Organolithium reagent

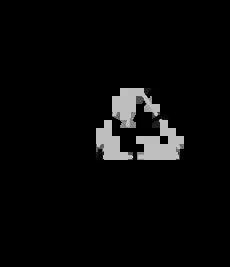
A "sec"-butyllithium aggregate in which each of the four "sec"-butyl groups is associated with one face of the tetrahedron formed from four lithium atoms

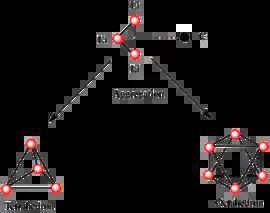
Tetrahedron and octahedron metal cores formed by aggregation of the Li3 triangle - carbanion coordinate complex

Studies of organolithium reagents began in the 1930s and were pioneered by Karl Ziegler, Georg Wittig, and Henry Gilman. In comparison with Grignard (magnesium) reagents, organolithium reagents can often perform the same reactions with increased rates and higher yields, such as in the case of metalation.